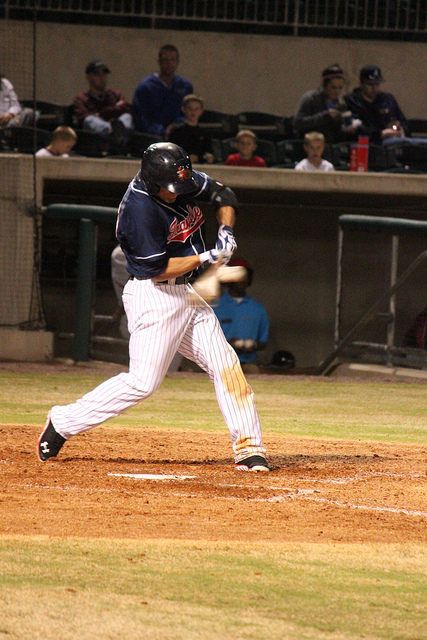
một cầu thủ đánh bóng đang nghiêng người để đánh bóng